Agriculture in Qatar

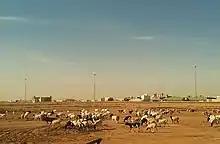
Goats grazing on the arid desert terrain

Date palms were one of the earliest crops to be cultivated in the peninsula. Beginning in the Bronze Age, the trading of date palms had a significant impact on the Qatari economy. Date palm leaves were also commonly used as a construction material. However, as Qatar's geography and climate was unsuitable for large-scale crop cultivation, the bartering of date palms had a lesser impact on Qatar's revenues than did pearling. As the waters surrounding Qatar contain some of the most abundant pearling beds in the world, this was the main source of income for Qatar's inhabitants until the discovery of oil in the 20th century. Pearl trading was supplemented in some areas by camel breeding. Fishing also played an important role in the economy.